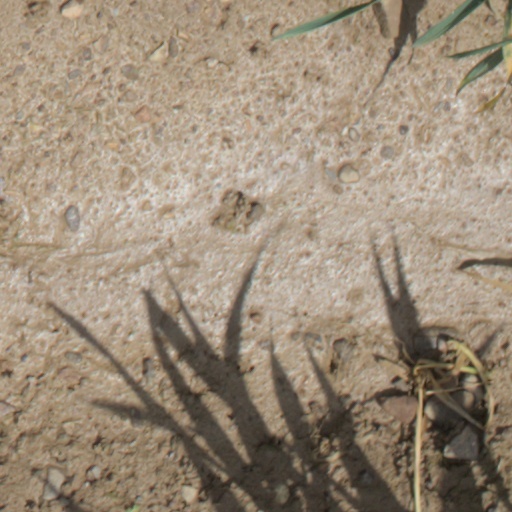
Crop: wheat